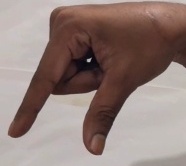
ASL sign: Q